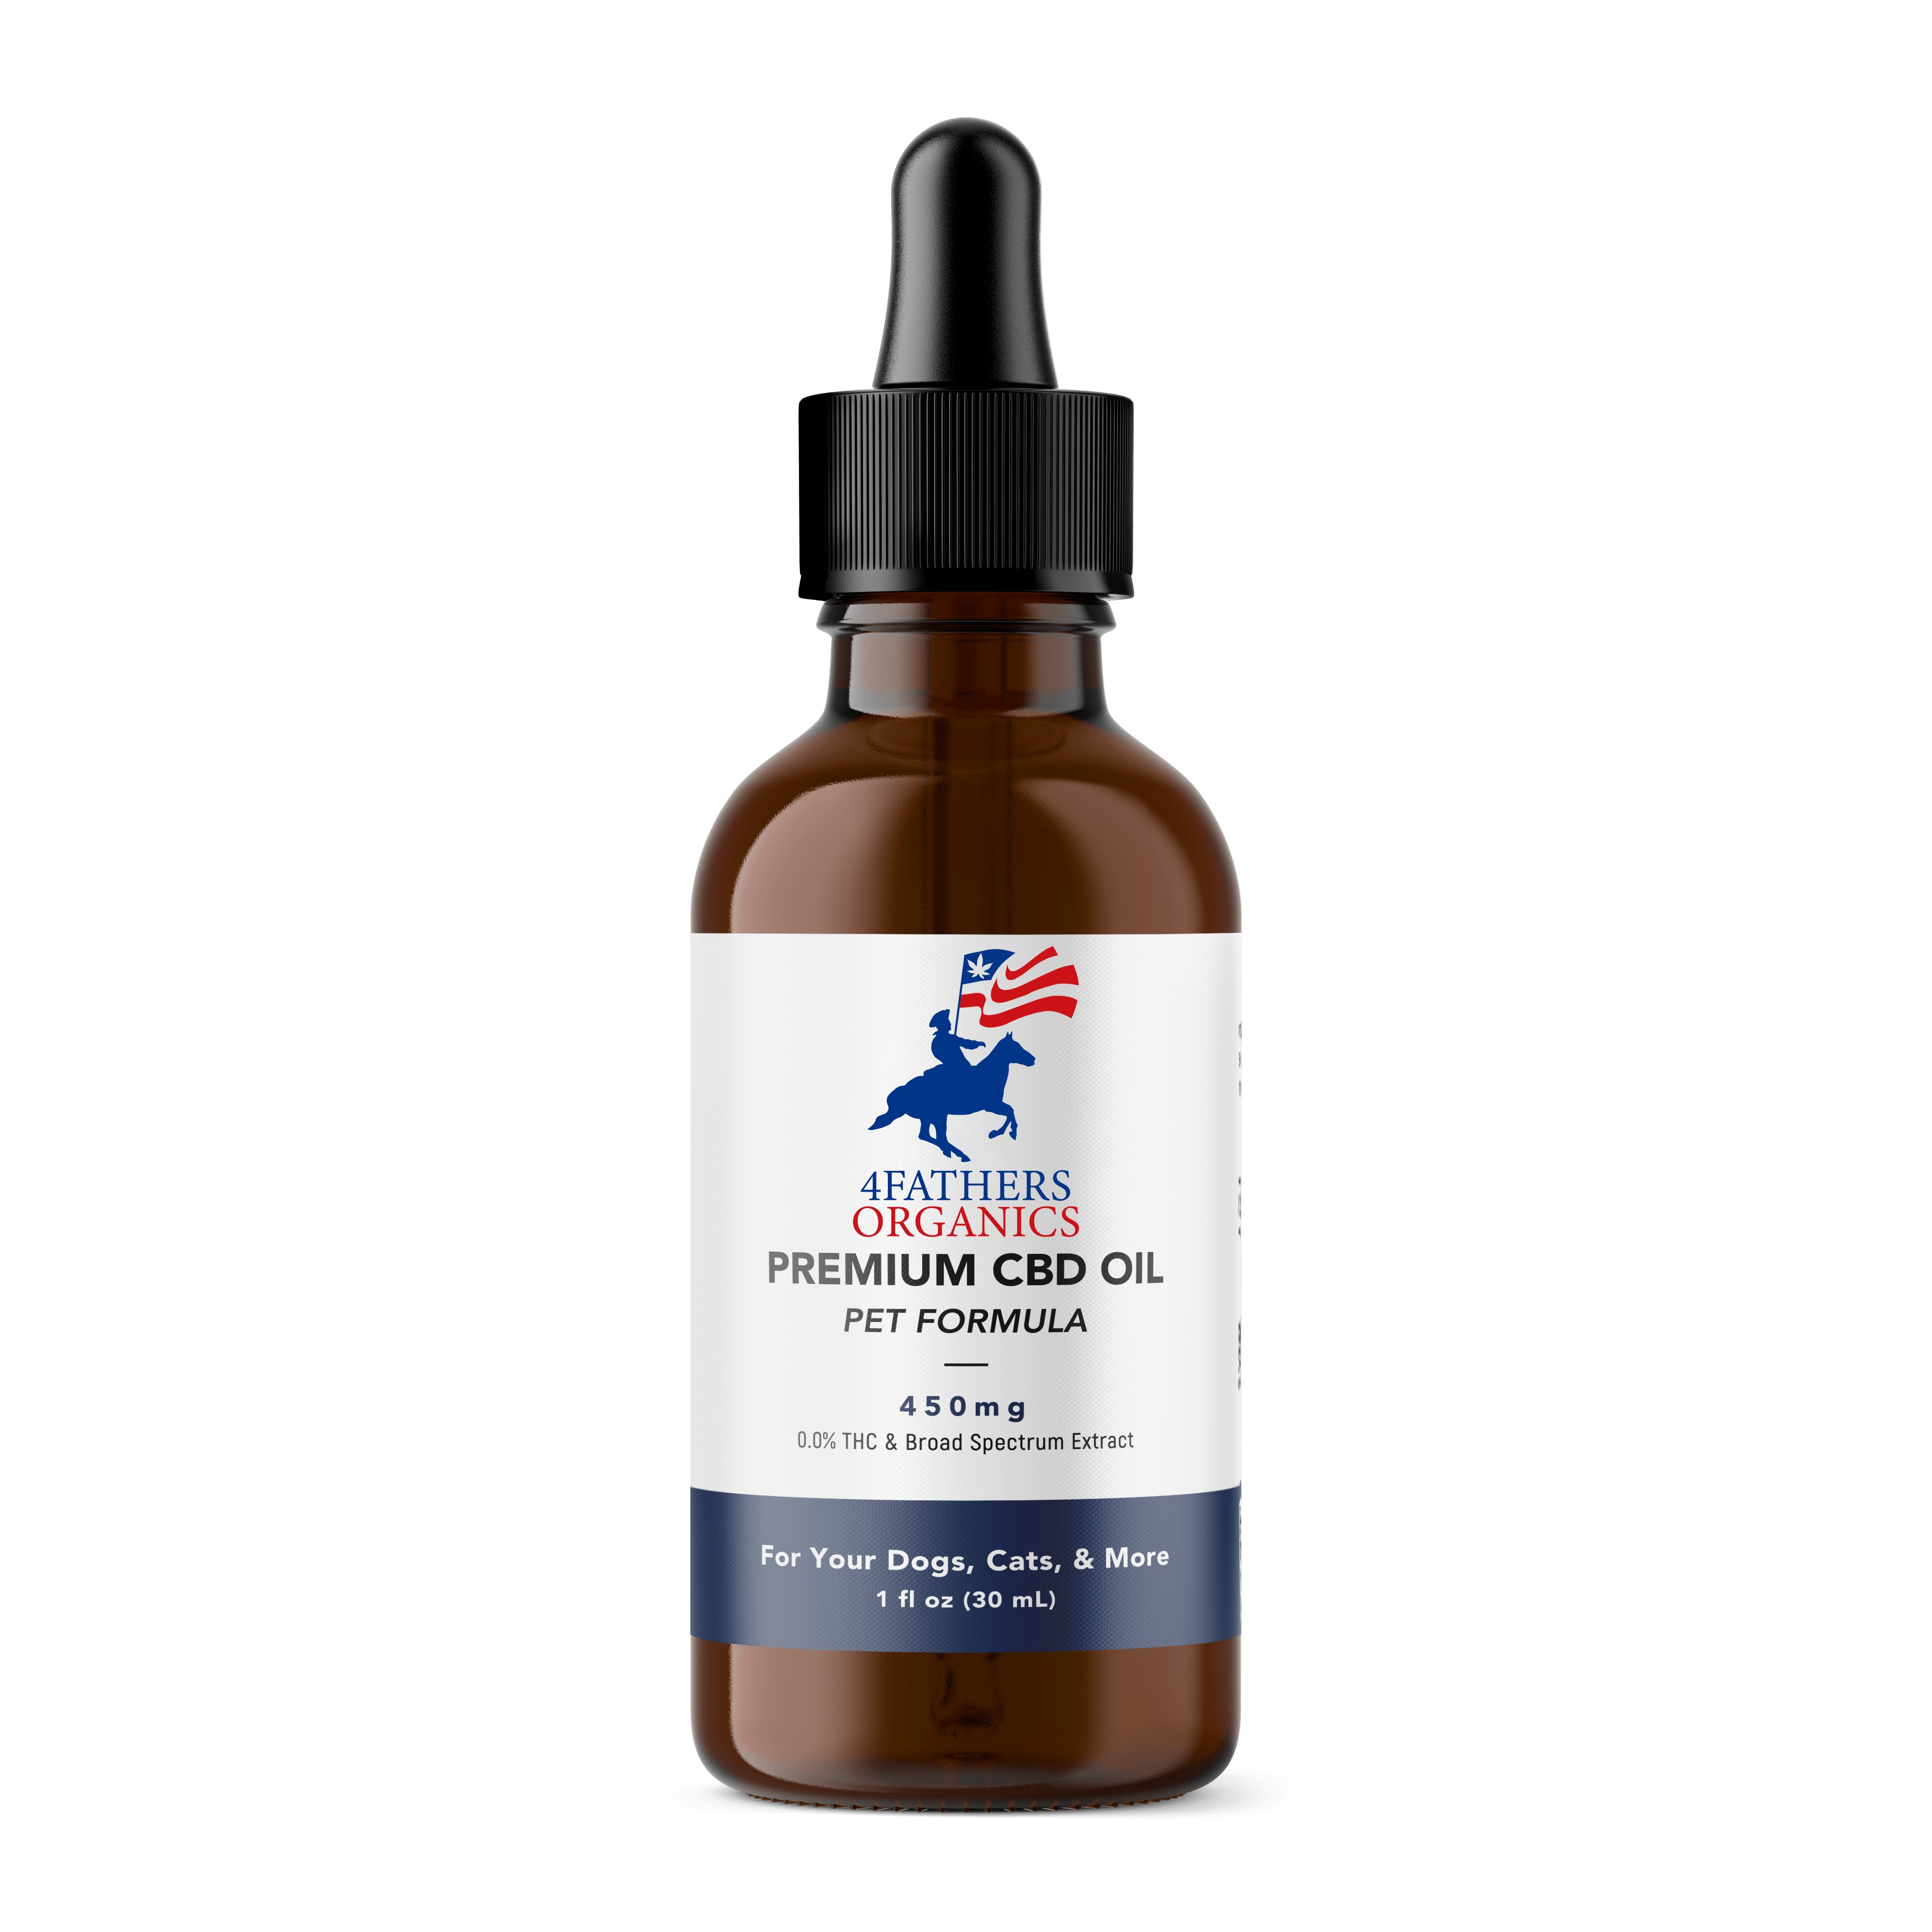
CBD Pet Tincture for Dogs and Cats (Broad-Spectrum)
Brand: 4FathersOrganics
Category: Animals & Pet Supplies > Pet Supplies > Pet Vitamins & Supplements > CBD Supplements